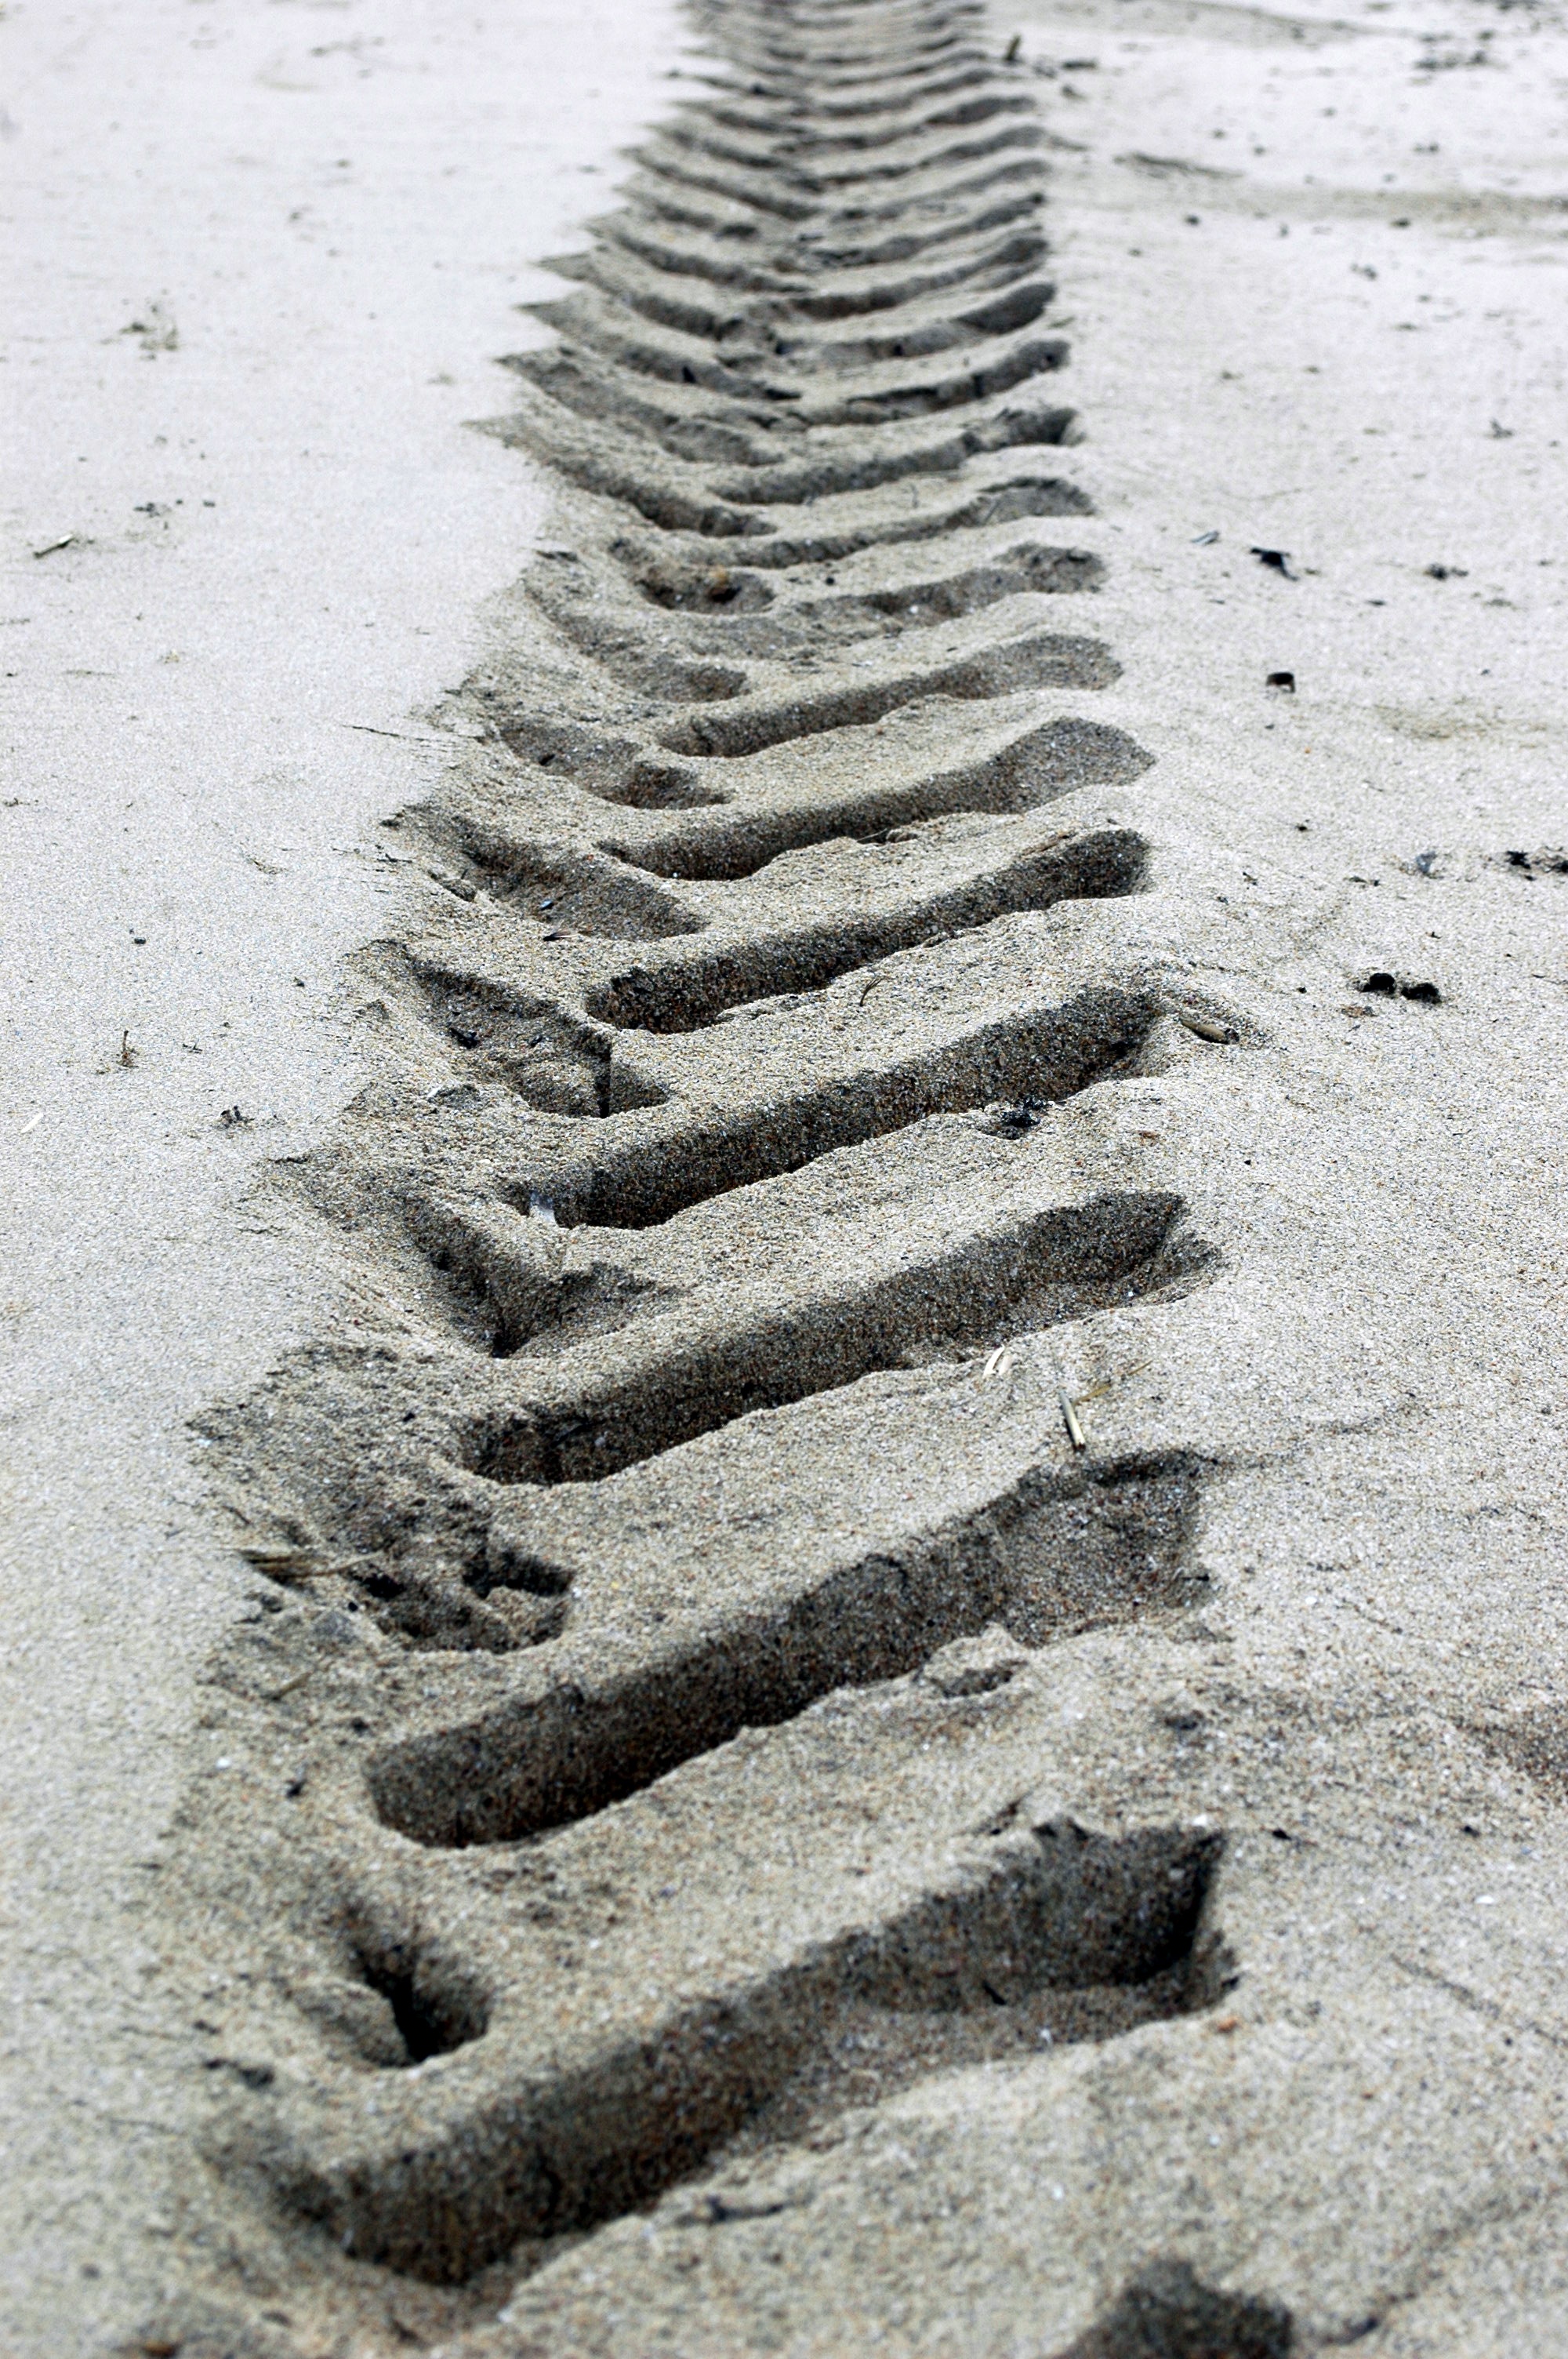
beach, sand, snow, black and white, track, line, print, shadow, ride, monochrome, material, drawing, road surface, monochrome photography